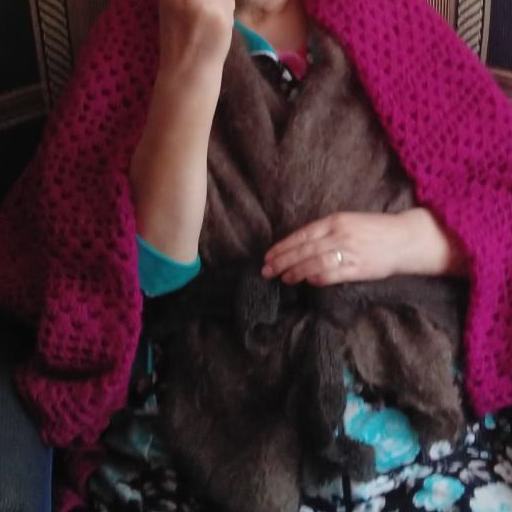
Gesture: no_gesture